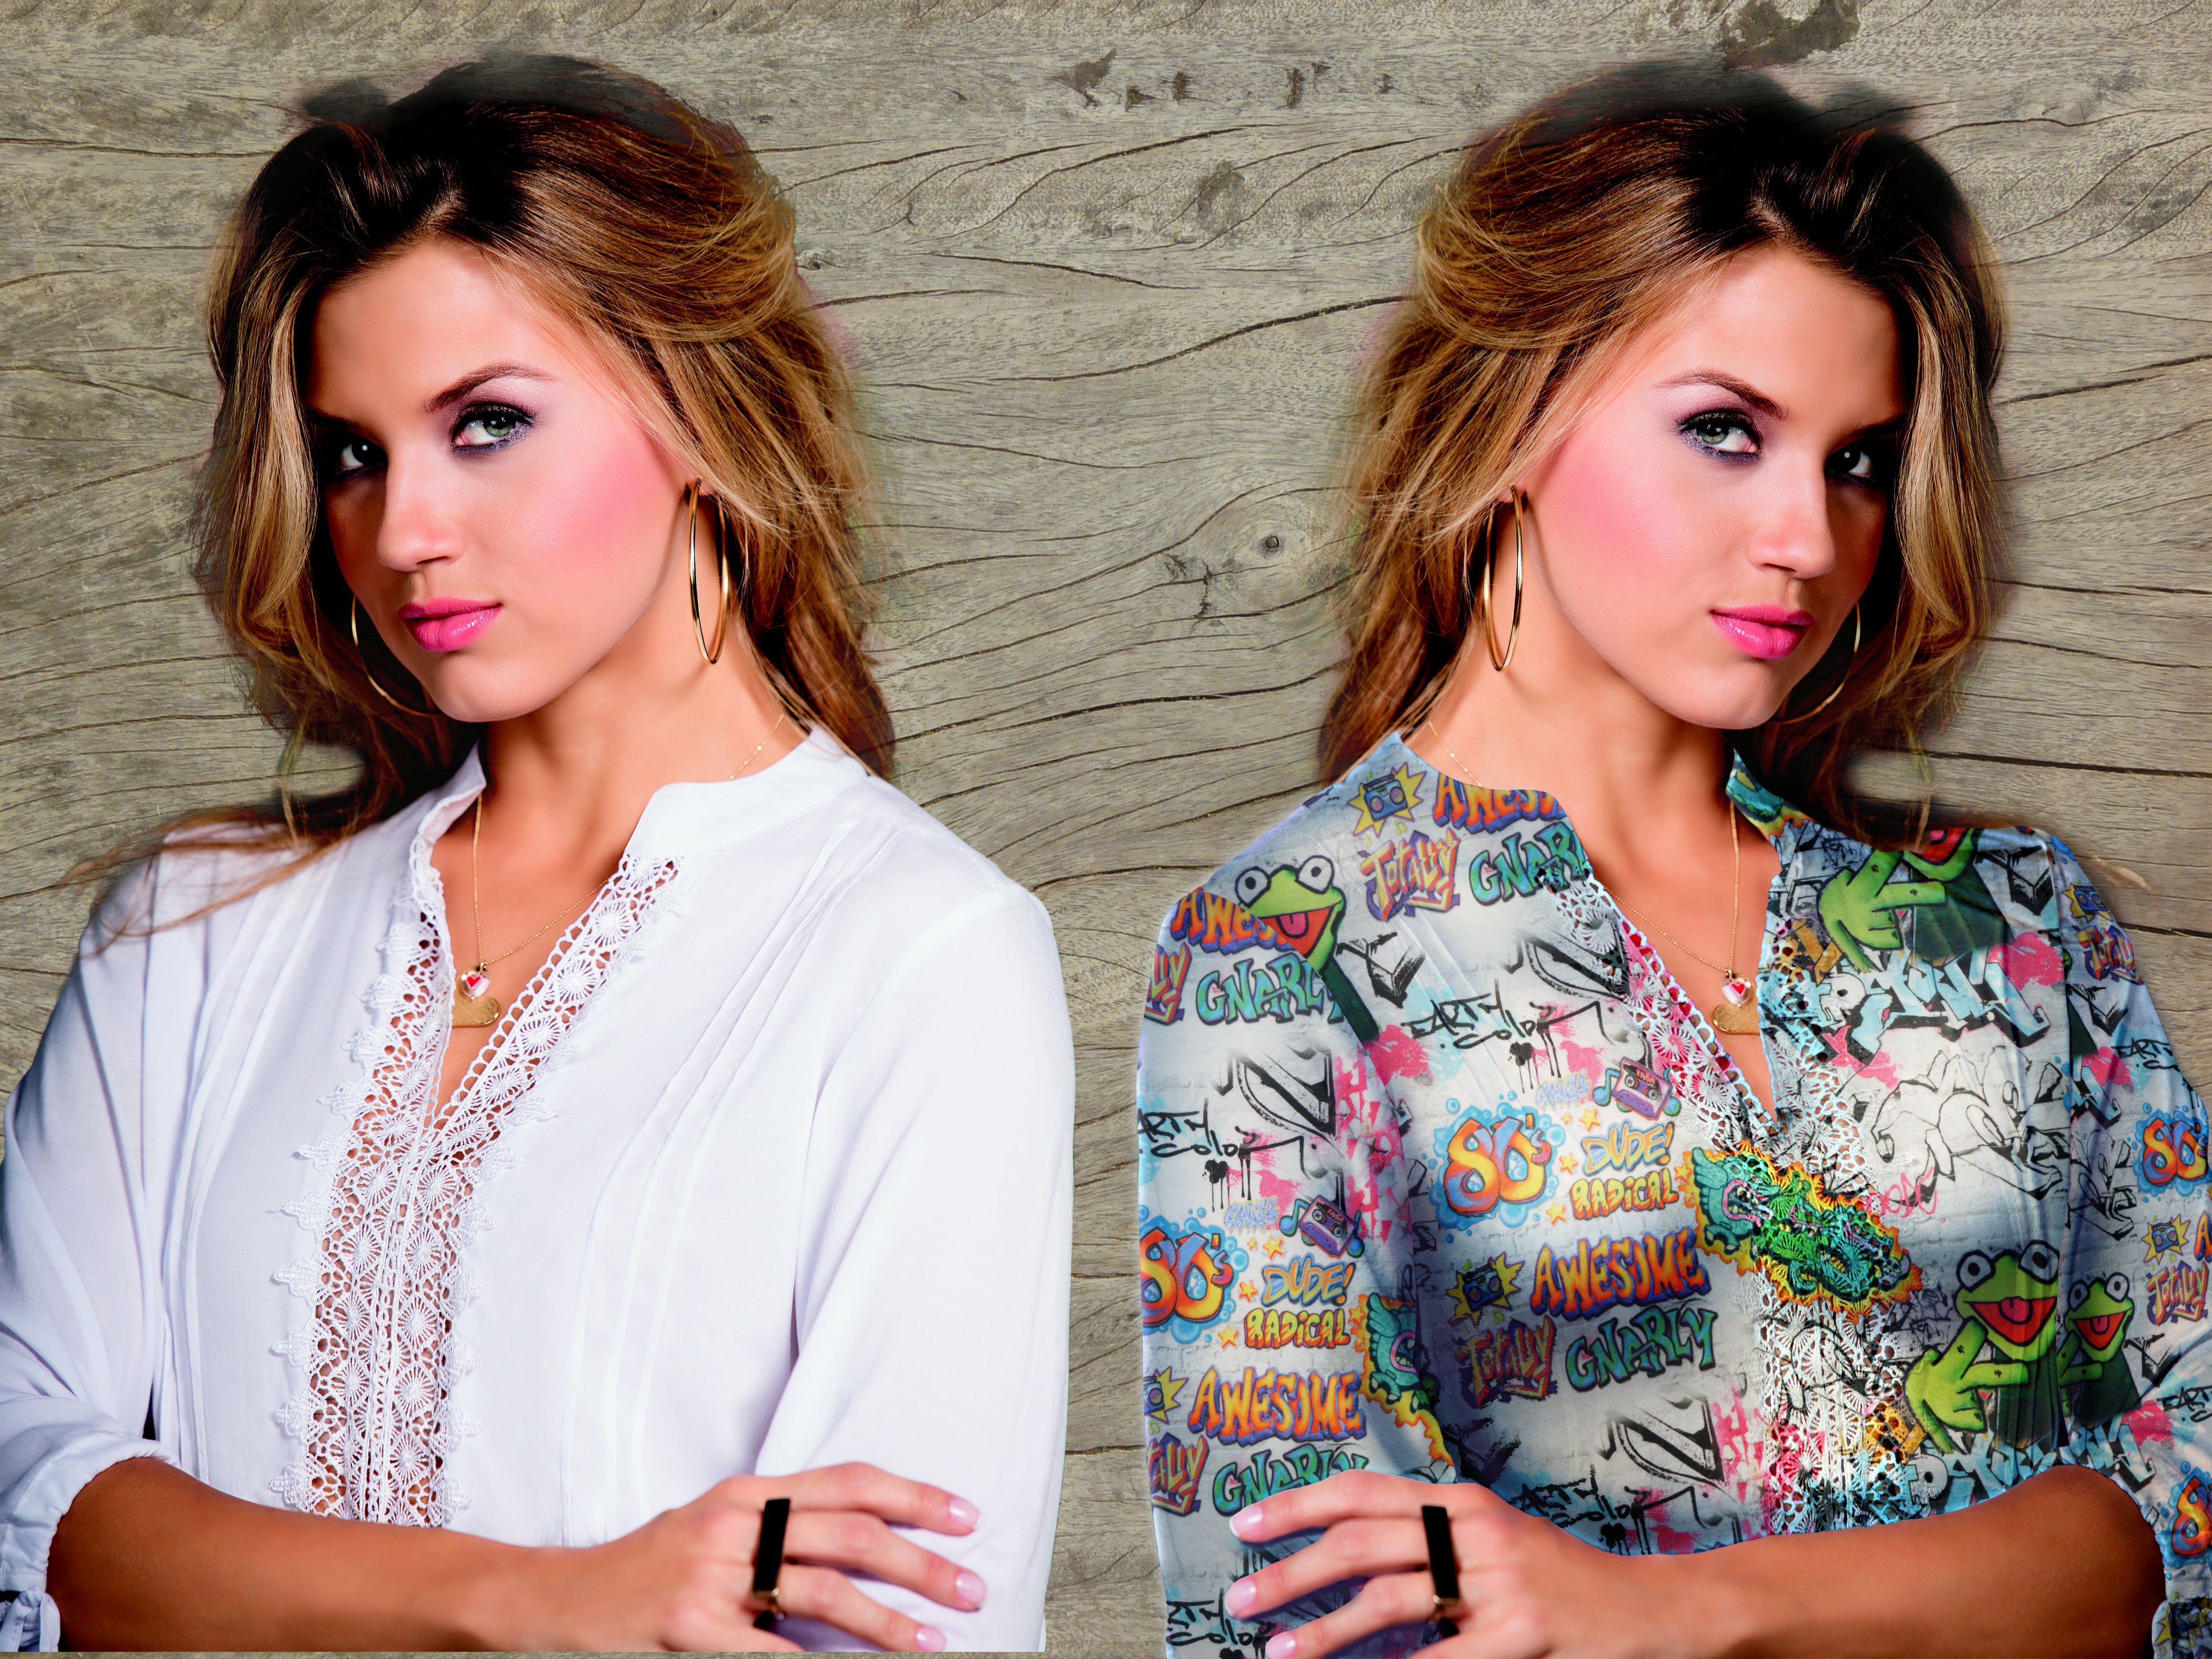
hand, wood, woman, hair, female, model, finger, spring, fashion, clothing, modern, hairstyle, shirt, long hair, dress, glasses, fingernails, beauty, elegant, blouse, twins, section, fashionable, photo shoot, chic, brown hair, identical, portrait photography, supermodel